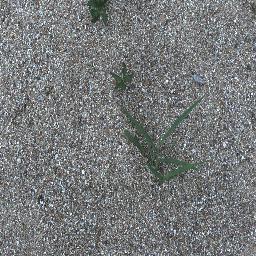
Label: negative